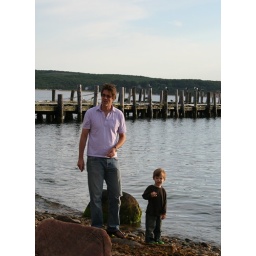
dad and declan on rocky beach behind duryea's fish house in montauk